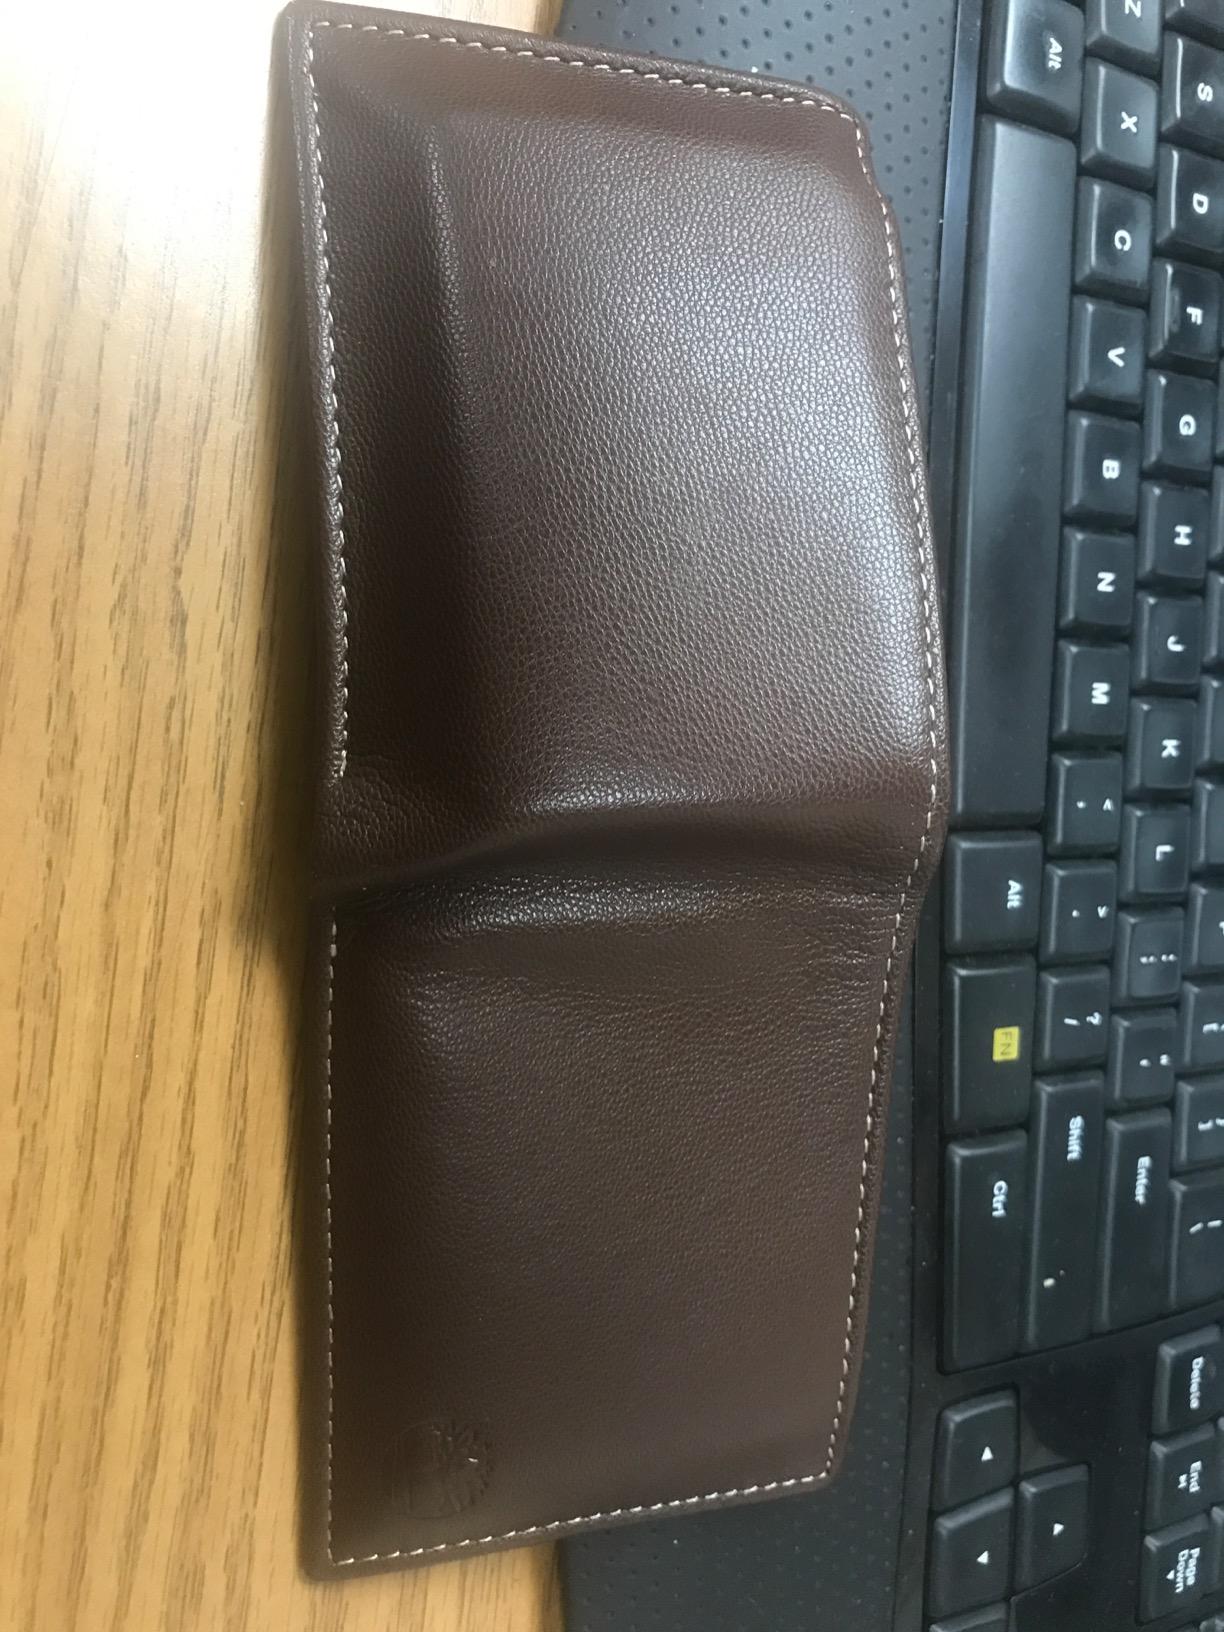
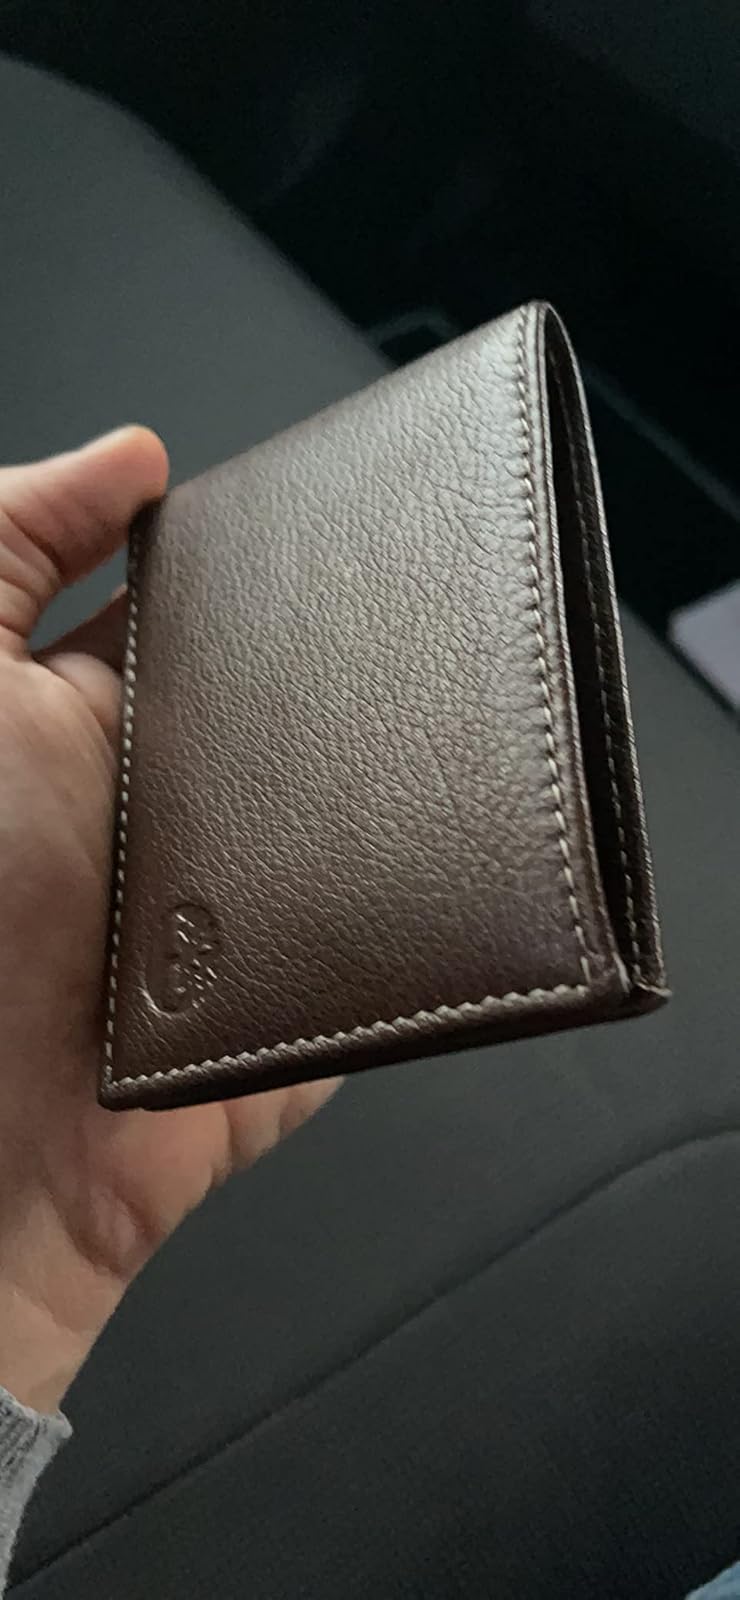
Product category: accessories_wallet
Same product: yes